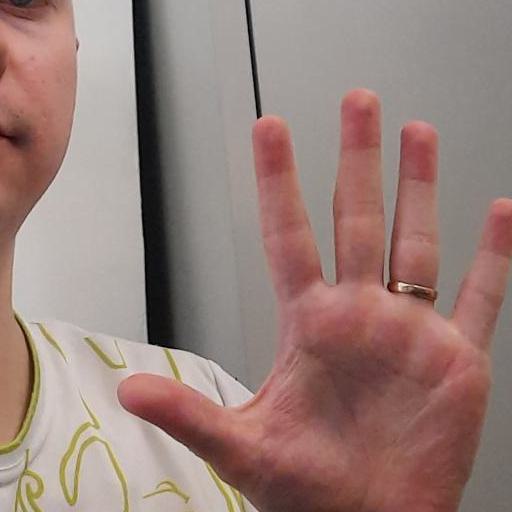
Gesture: palm